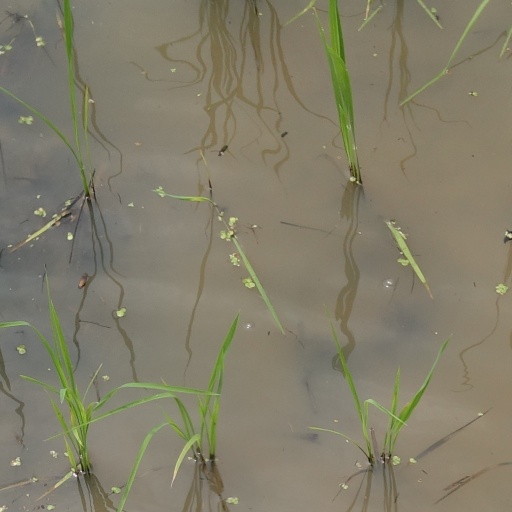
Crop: rice